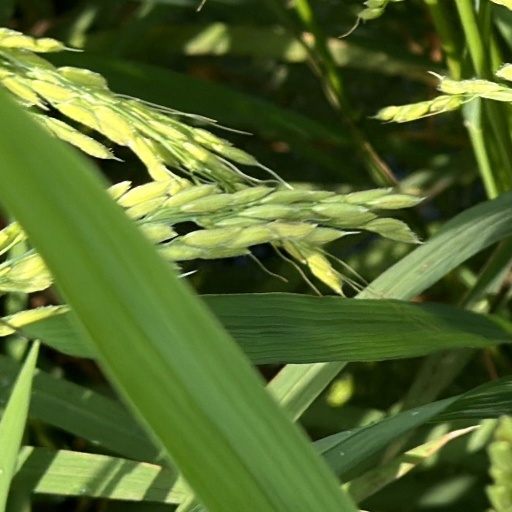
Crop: rice